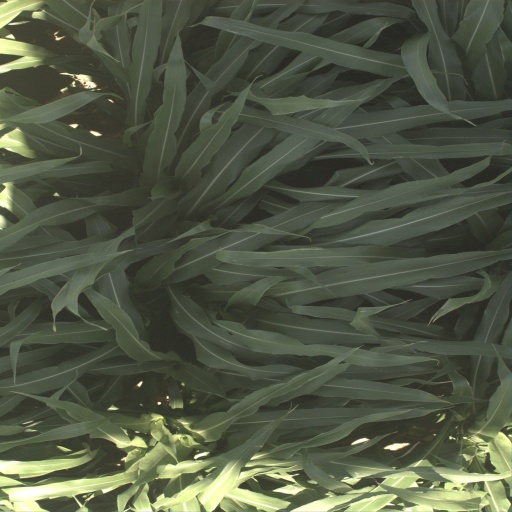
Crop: sorghum